Northrop Grumman B-21 Raider

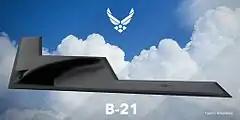
This 2016 artist's rendering depicts the B-21 with a much darker color than the actual aircraft unveiled in 2022.

The classified Long Range Strike Bomber (LRS-B) program began in 2011, to create a stealth intercontinental strategic bomber for the USAF, able to deliver conventional and thermonuclear weapons. The Air Force issued a request for proposals to develop an LRS-B aircraft in July 2014. A development contract was awarded to Northrop Grumman in October 2015. Boeing and Lockheed Martin, who jointly submitted a losing bid for the project, filed bid protests; in October 2016, the Government Accountability Office (GAO) rejected the challenges and sustained the USAF's decision to award the LRS-B contract to Northrop Grumman. The GAO report revealed that cost was the deciding factor in selecting Northrop Grumman over the Boeing-Lockheed Martin team.